Ponwar cattle

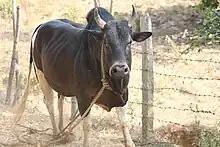
Ponwar Bull

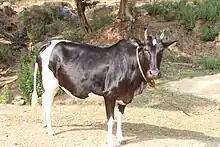
Ponwar Cow

Ponwar is an indigenous cattle breed of India. It is known to be originated at Ponwar in Puranpur Taluk in Pilibhit district of Uttar Pradesh state and the breed is named after the same place. The cattle is also restricted to the small geographic area adjoining Ponwar. The cattle are known to be very active and are of fiery disposition. They exhibit dual coloured complexion of black and white. It is a draught breed and is mainly used for cart pulling. The breeding tract lies between latitude 28°4’ and 28°8’ North and between longitude 79°0’ and 80°4’ East.The tail switch is white in black animals and black in those having a greater proportion of white patches. The body is small, compact and non-fleshy, the face is small and narrow and the ears are small. The horns are small to medium and curve inward with pointed tips. The hump is small in females and developed in males. The tail is long and reaches to below the hock. Cows have small udders and teats. The animals of this breed possess an aggressive temperament.